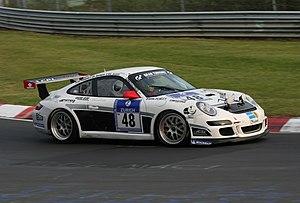
Porsche 997
Olivier Muytjens, né le 14 avril 1981 à Sao Paulo au Brésil, est un pilote automobile belge.